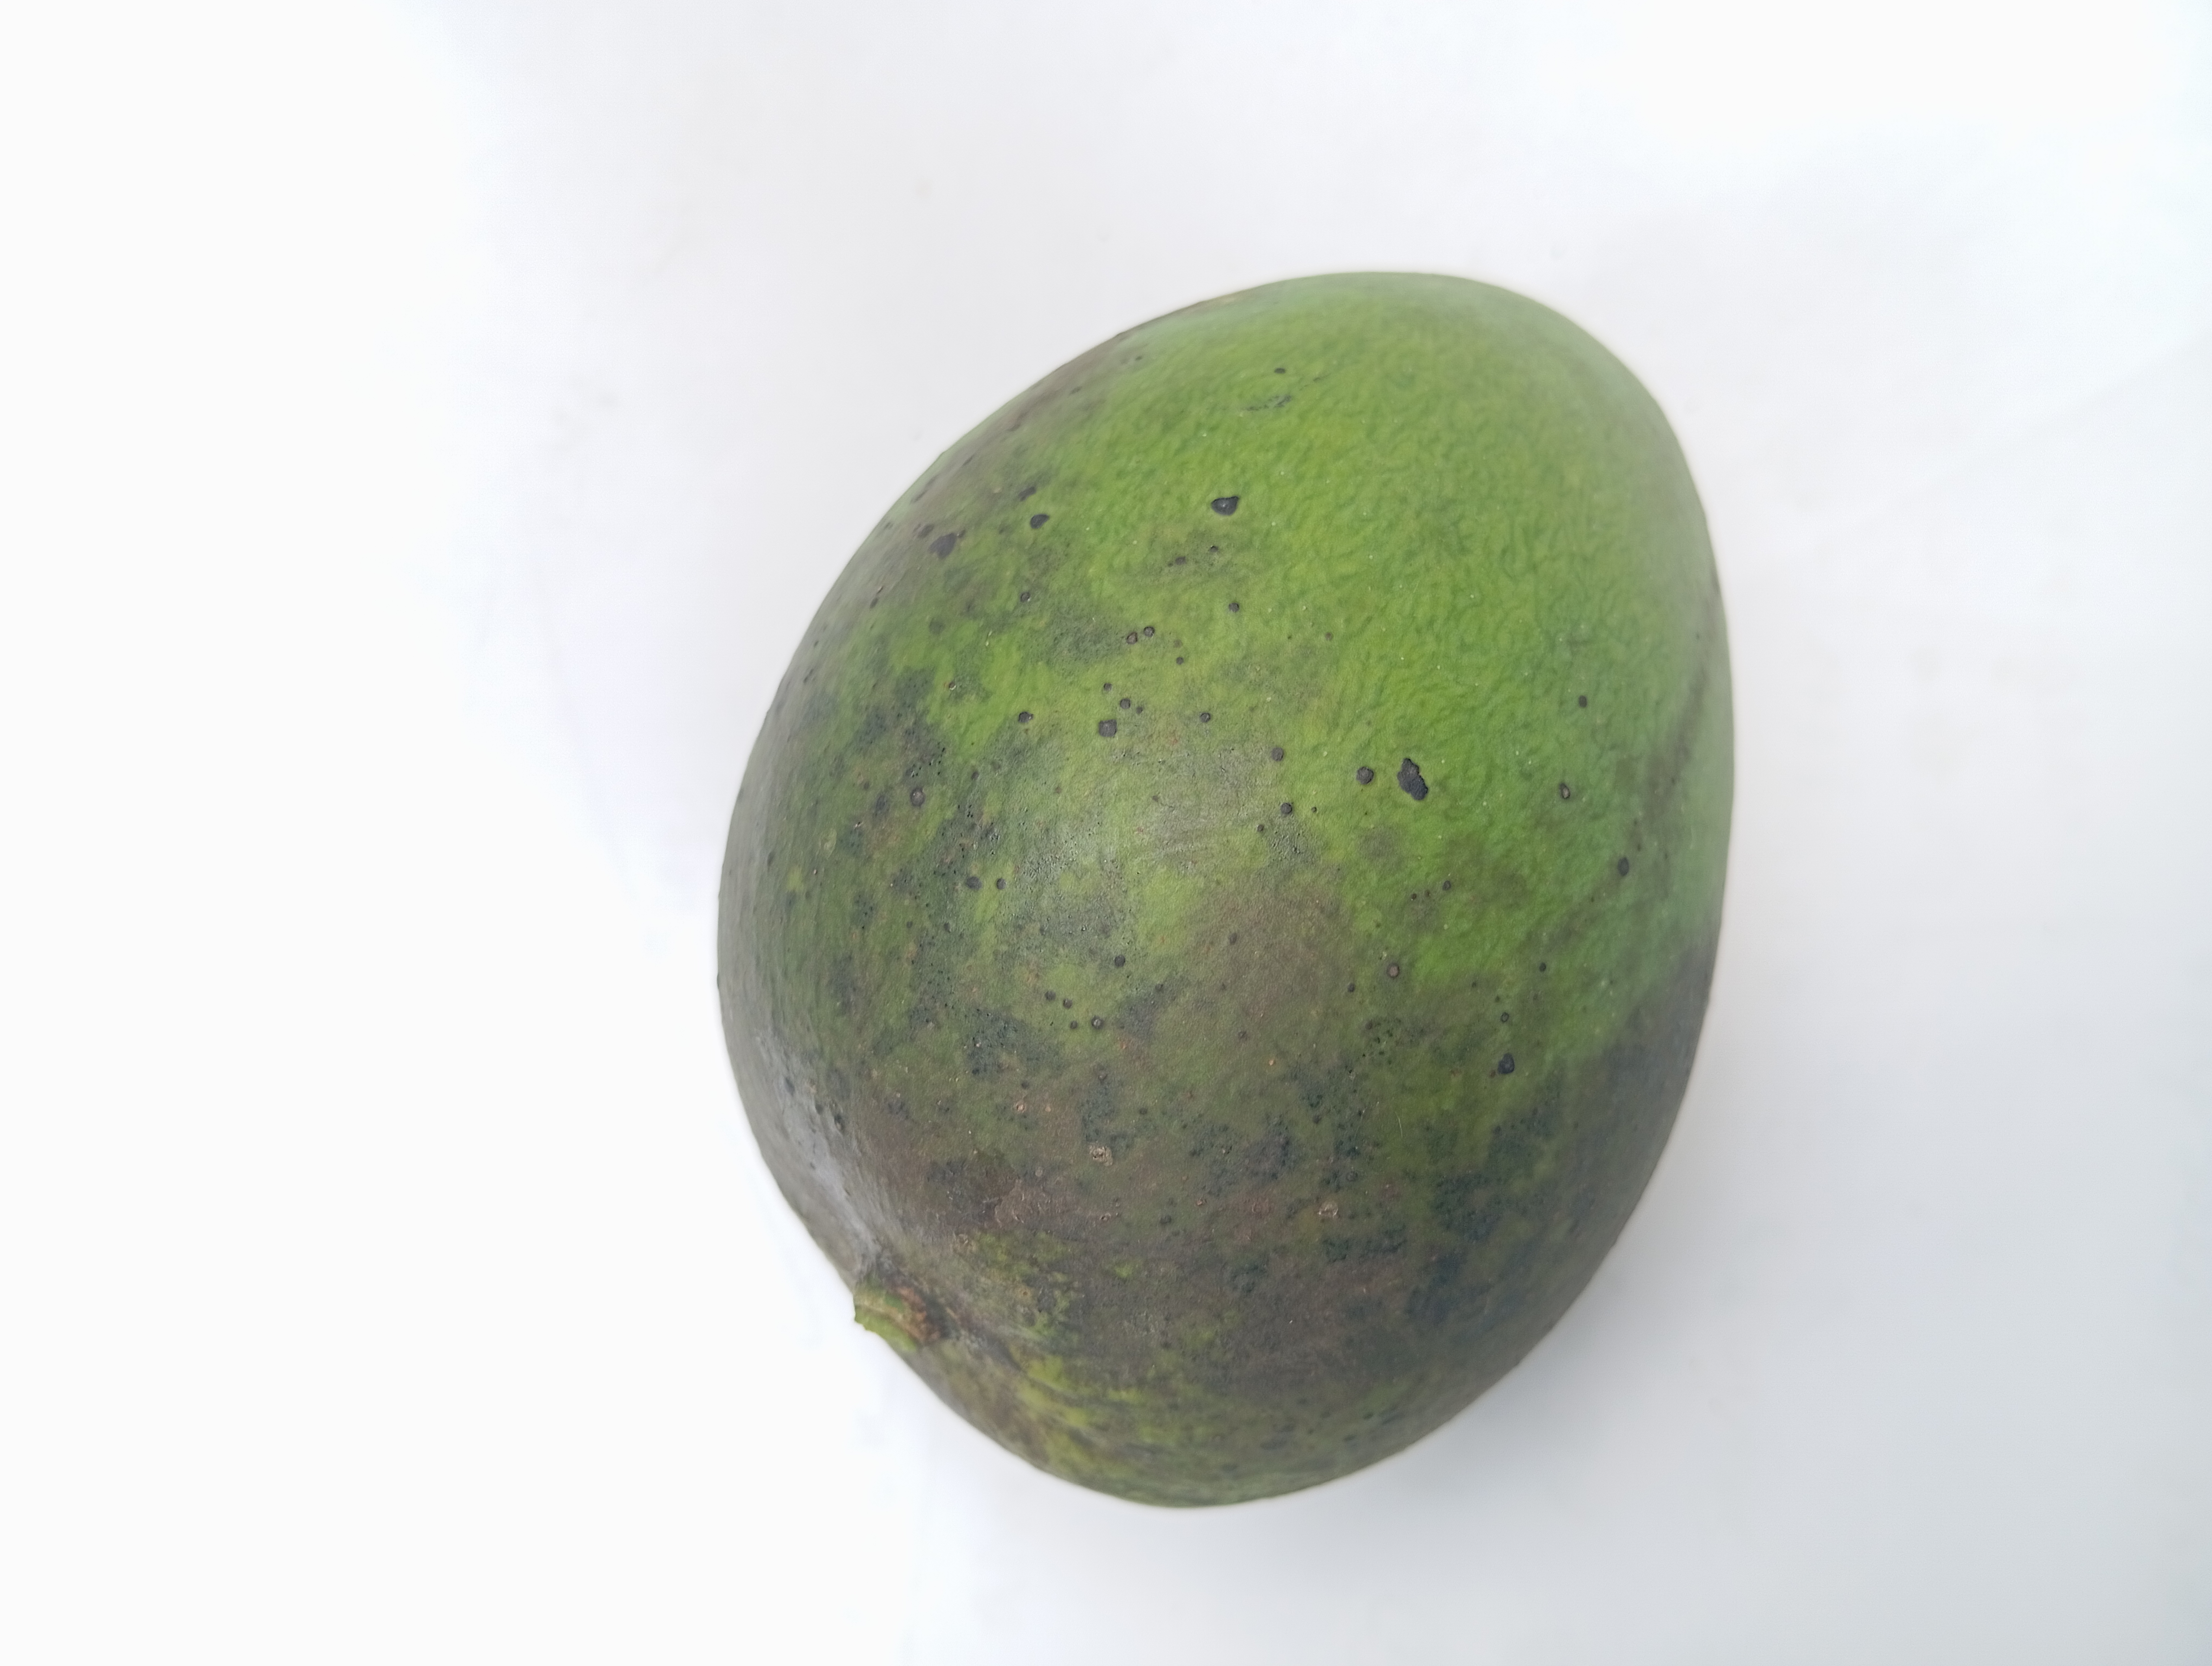
Mango variety: Harivanga